Khokana

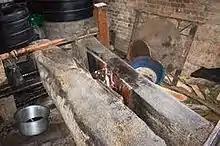
Wooden beam used for extracting Mustard oil

The temple lies outside the main settlement towards the south at about a 30-minute walk from Rudrayani temple. The temple is located at an isolated area. The original history of Sikhli related with Rudrayani goddess. Goddess was migrated to khokana in satya yug (more than 30000 years ago) due to migration of pachali's people.